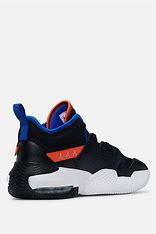
Brand: Jordan
Model: Stay Loyal 2